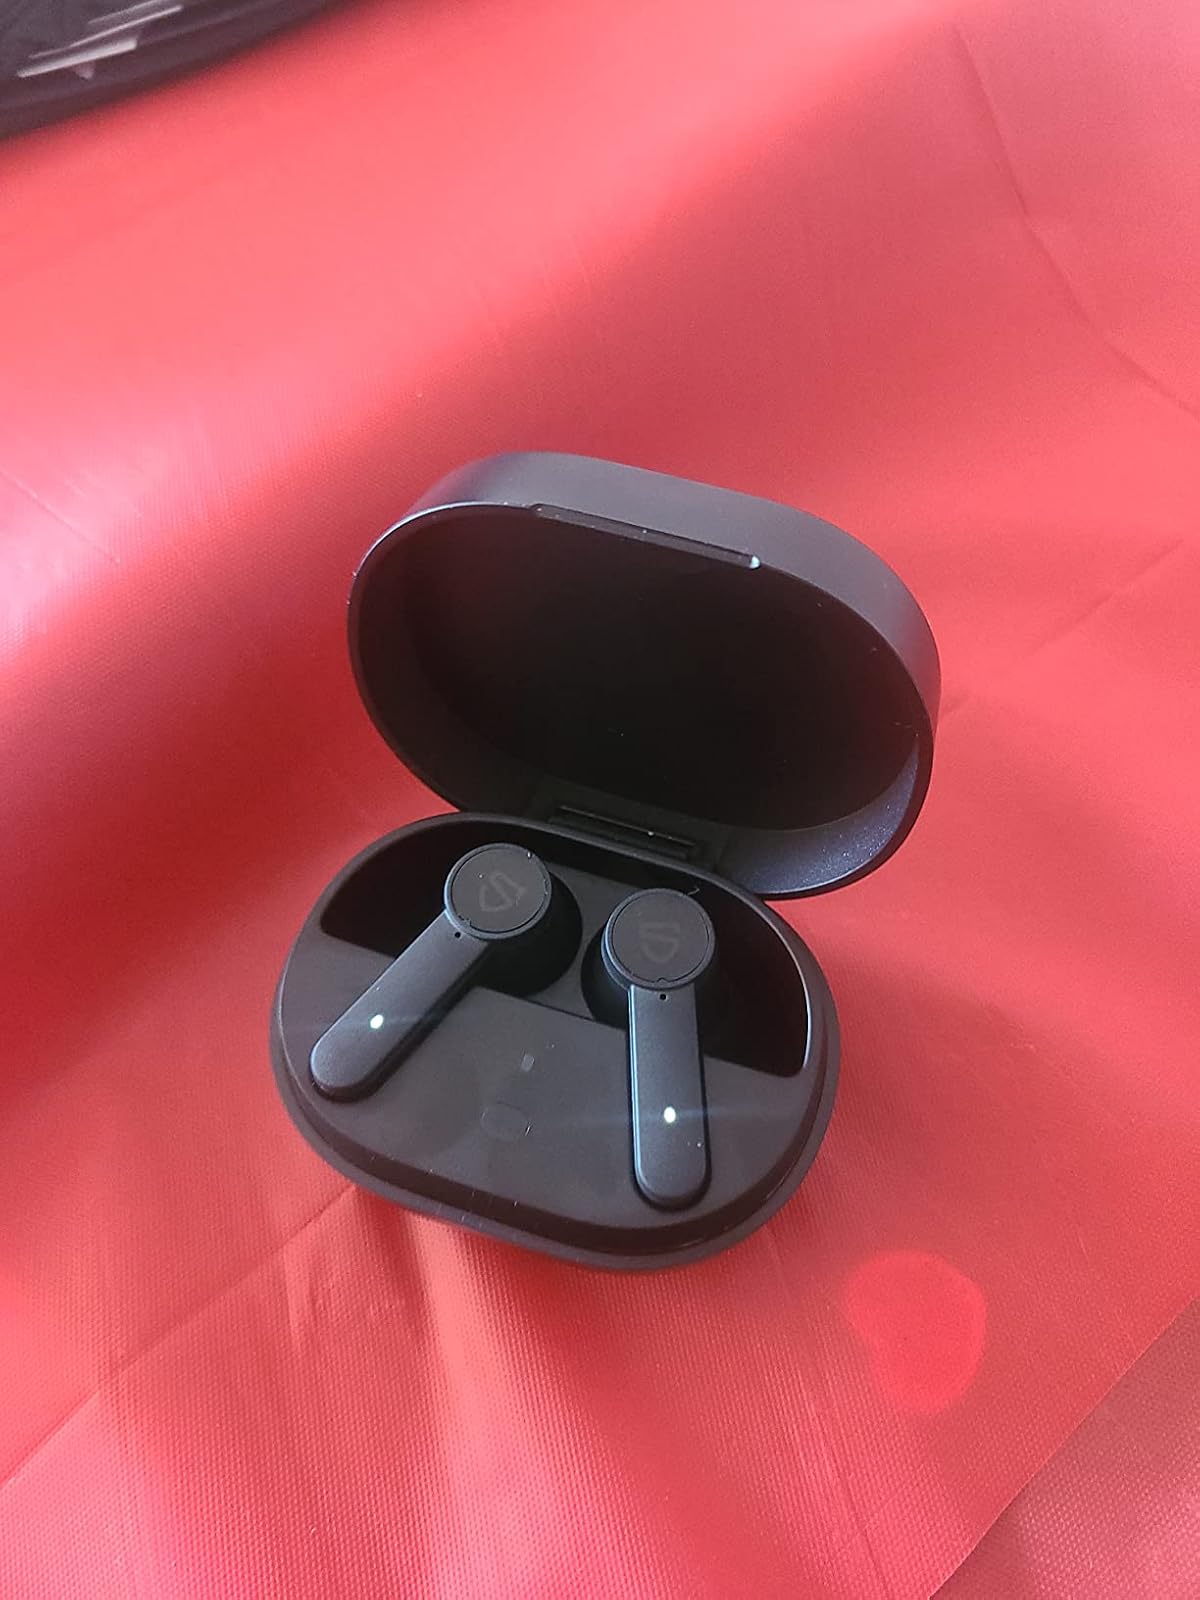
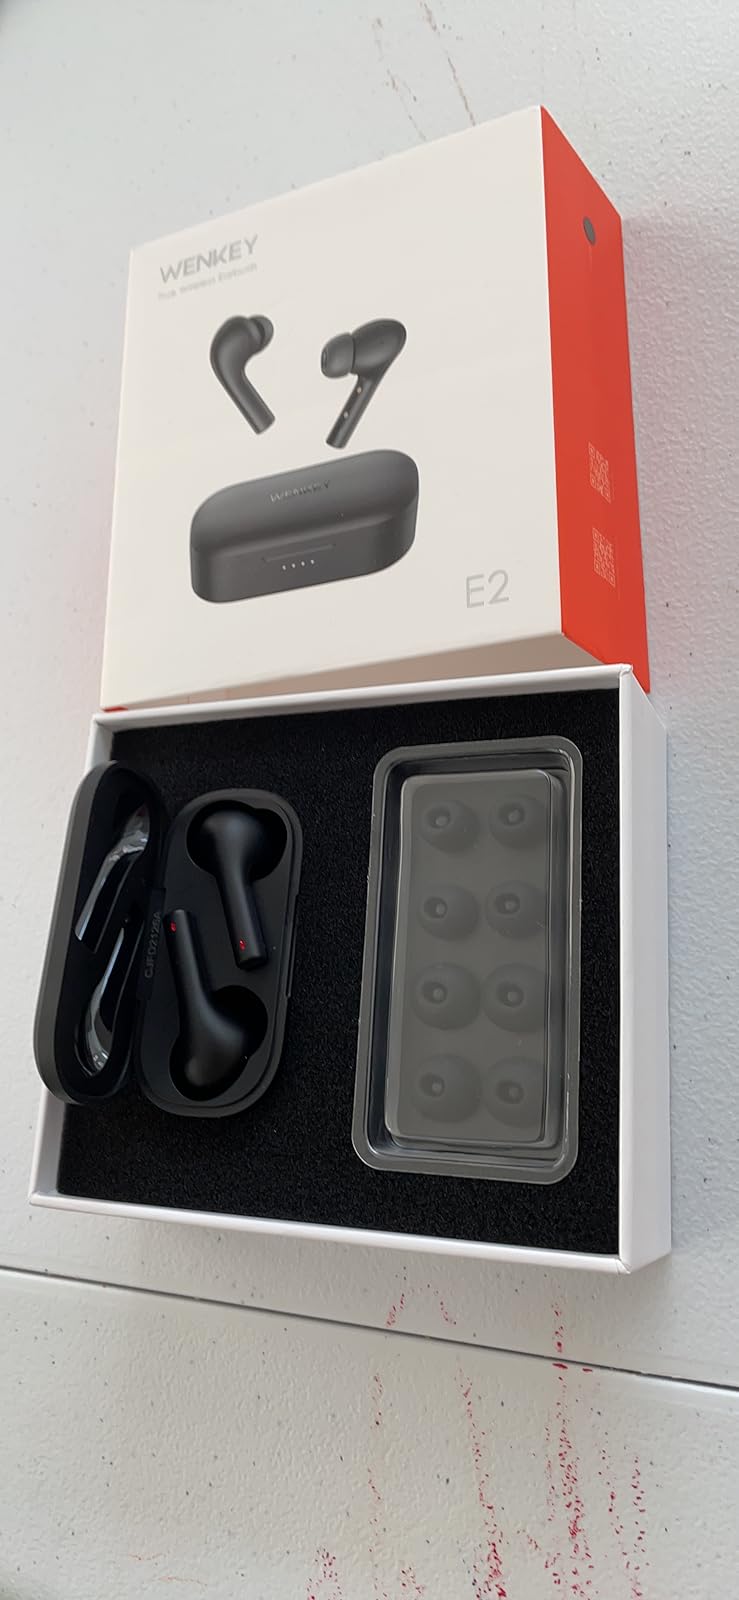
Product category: earbuds
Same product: no